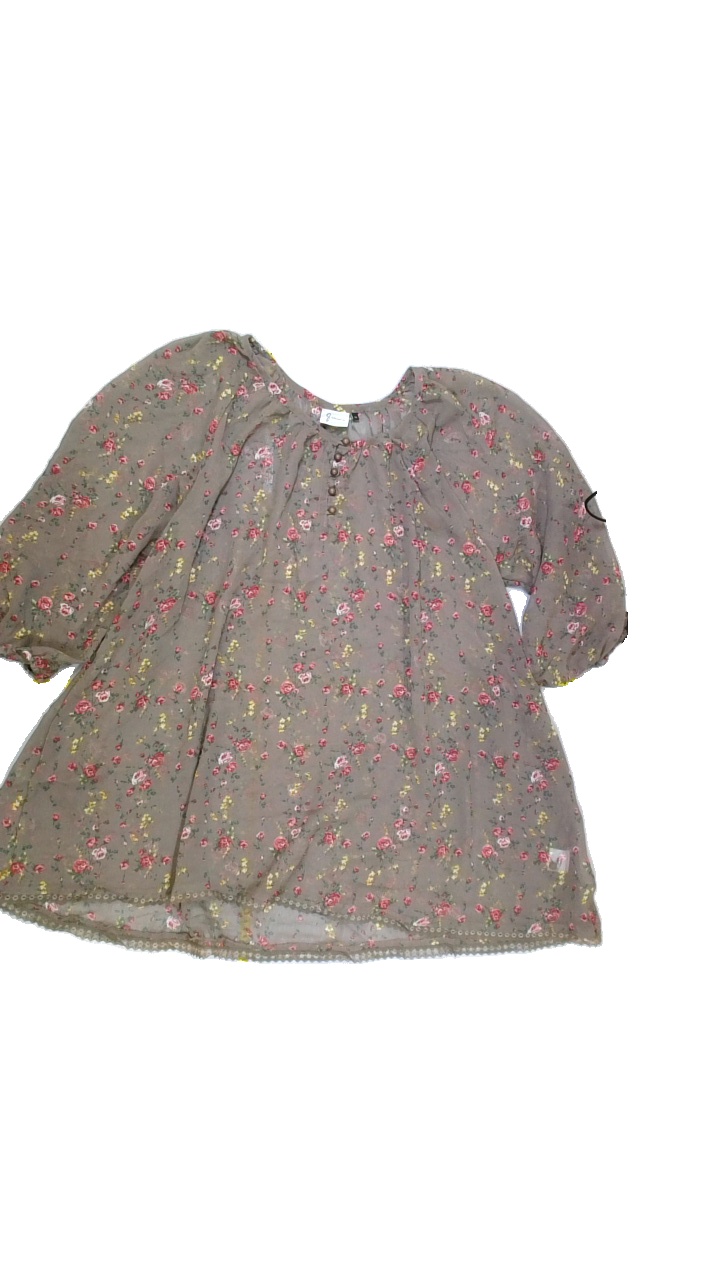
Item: Blouse (Ladies)
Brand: Not Applicable
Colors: Multicolor, Brown, Green, White, Yellow, Pink, Red
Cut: Regular, C-collar
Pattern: Floral print
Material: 100%viscose
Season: All
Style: No trend
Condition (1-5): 5
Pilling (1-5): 5
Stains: No
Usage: Reuse
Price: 50-100